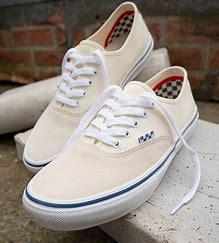
Brand: Vans
Model: Skate Skate